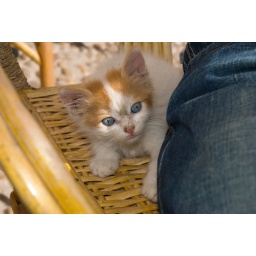
very cute and adorable, but i don't think he was the sharpest tool in the box